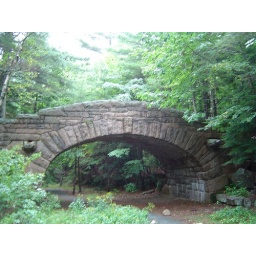
One of the many stone bridges in the park that carry the gravel carriage roads